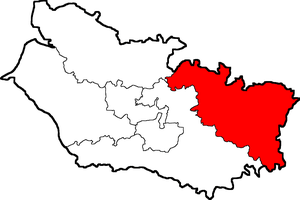
Cinquième circonscription de la Somme de 1988 à 2012
La cinquième circonscription de la Somme est l'une des cinq circonscriptions législatives françaises que compte le département de la Somme situé en région Hauts-de-France.